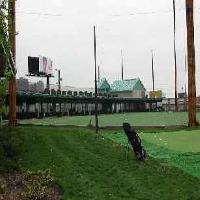
Weather: cloudy or overcast